Sky position (RA, Dec in degrees): 128.962, 17.958
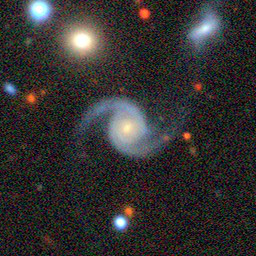
Galaxy morphology: Unbarred Loose Spiral Galaxies